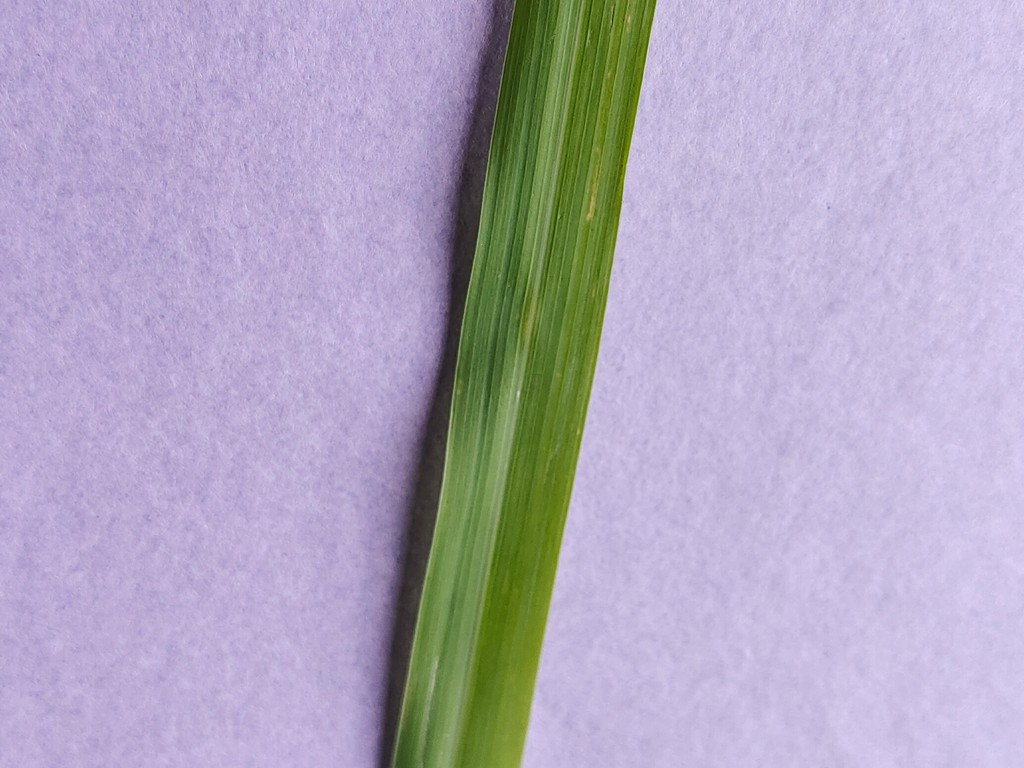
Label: Healthy